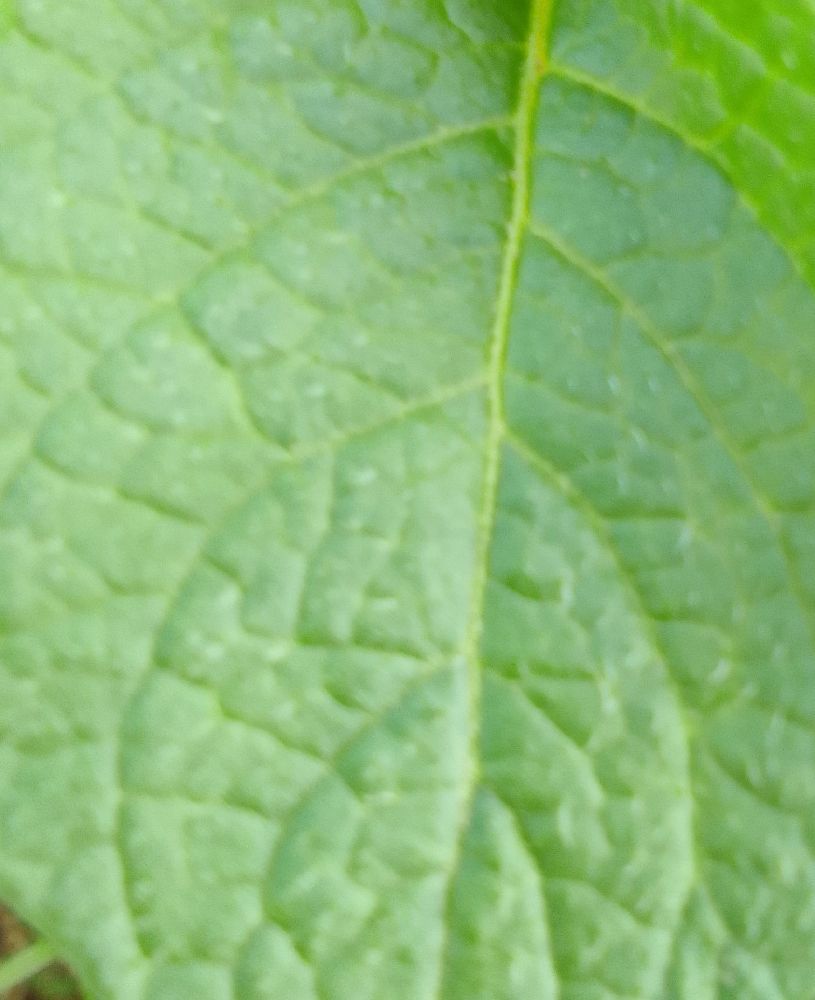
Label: Healthy